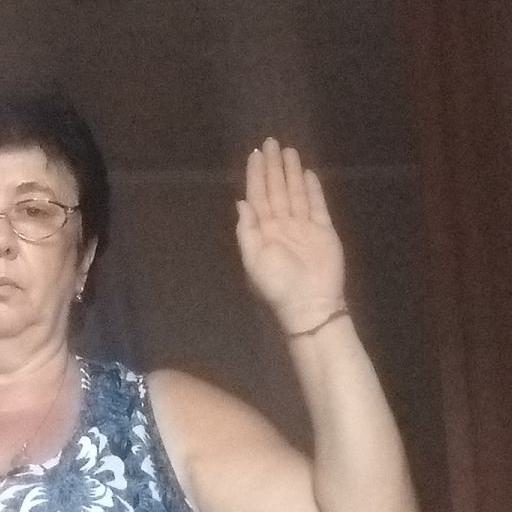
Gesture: stop